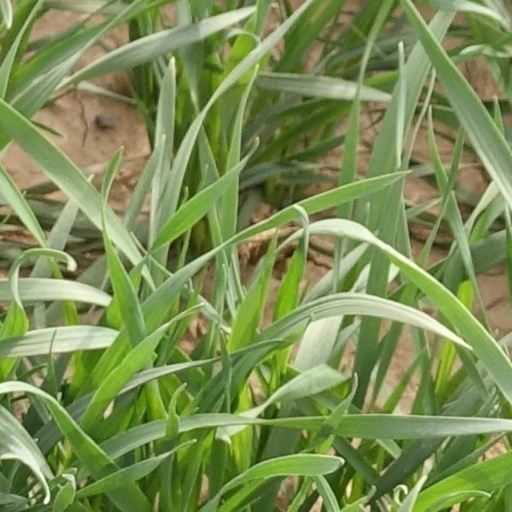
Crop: wheat